UNOVIS

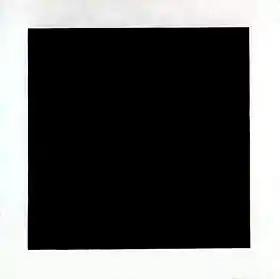
The seal of UNOVIS; Kazimir Malevich's "Black square"

UNOVIS (also known as MOLPOSNOVIS and POSNOVIS) was a short-lived but influential group of artists, founded and led by Russian painter Kazimir Malevich at the Vitebsk Art School in 1919.